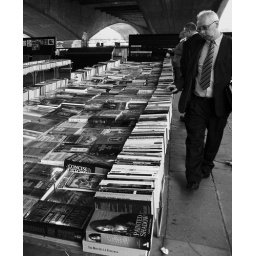
An 'office gent' trying to choose a book from a market under Waterloo Bridge,London.